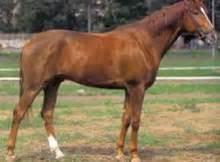
horse